Christmas Bloody Christmas

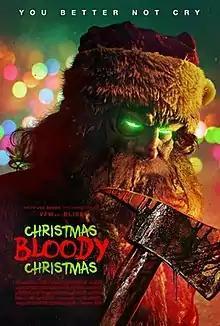
Theatrical release poster

Christmas Bloody Christmas is a 2022 American Christmas-themed horror film directed and written by Joe Begos. It follows a robotic Santa Claus (Abraham Benrubi) who goes on a killing spree on Christmas Eve. Riley Dandy, Sam Delich, Jonah Ray Rodrigues, Dora Madison, Jeremy Gardner, Jeff Daniel, and Kansas Bowling also star. The film was released on December 9, 2022 and received mixed reviews from critics.